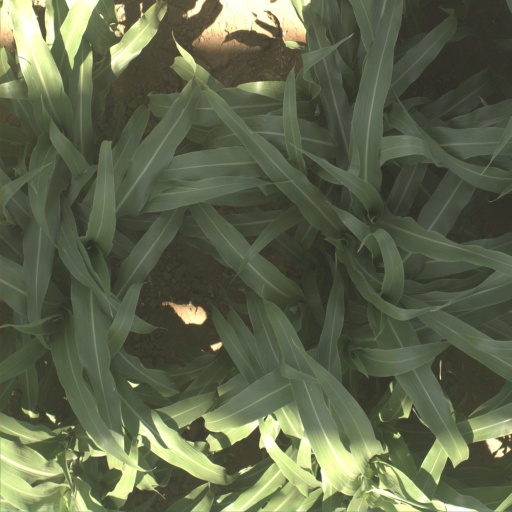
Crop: sorghum